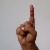
The image shows a hand gesture representing the letter 'D' in Indian Sign Language.